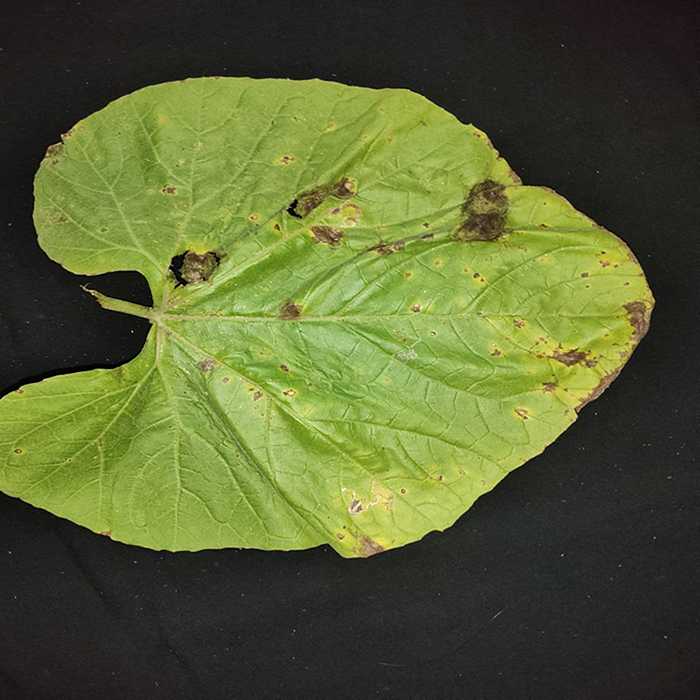
Plant: Bottle gourd
Label: Downey mildew